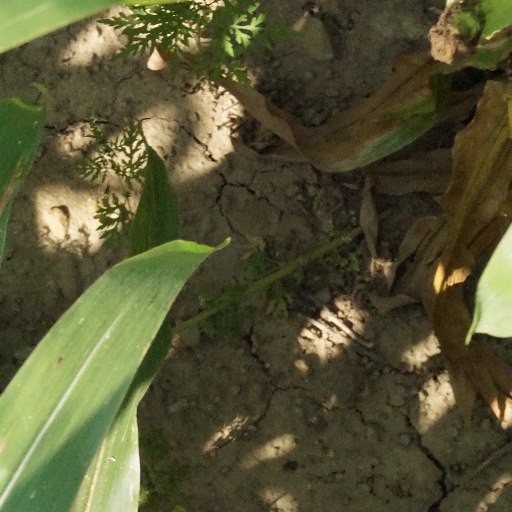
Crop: maize; corn